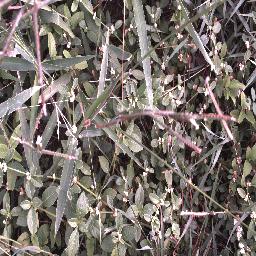
Label: negative